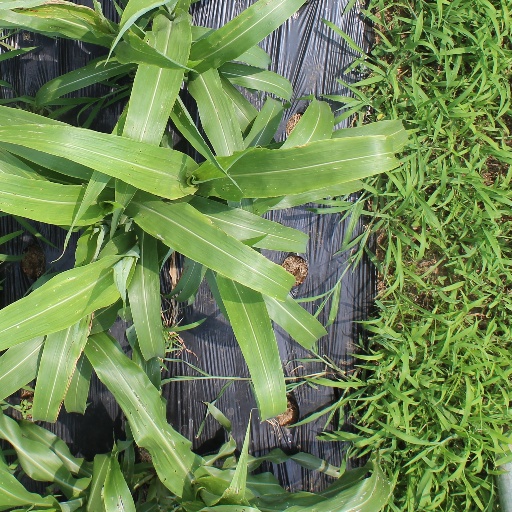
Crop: sorghum